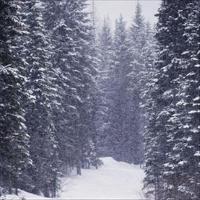
Weather: cloudy or overcast